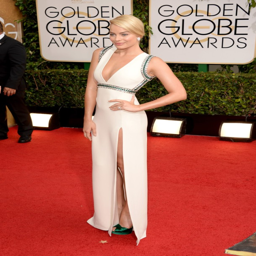
actor in a creamy white gown